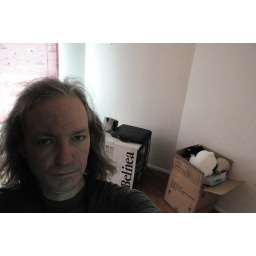
The remaining few boxes in the second bedroom in the Kelson house - originally to be my office/computer/etc. room.